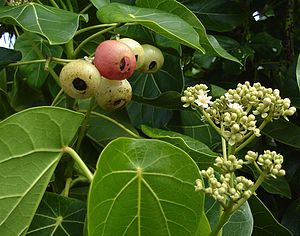
Hernandiaceae
Hernandia nymphaeifolia
Hernandiaceae er en lille familie med 4 slægter og 55 arter, som er udbredt i de tropiske regnskovsbælter på alle kontinenter. Det er træer eller lianer med mere eller mindre håndnervede blade. Blomsterne er meget forskelligartede. Frugterne er vingede spaltefrugter.